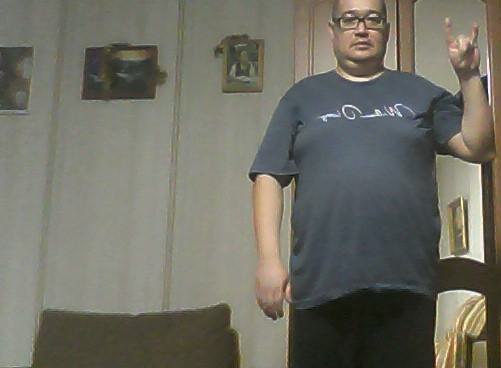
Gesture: no_gesture